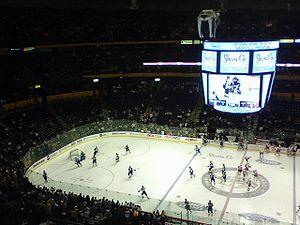
Intérieur du Sommet Center le 23 novembre 2007. Match opposant les Predators de Nashville aux Red Wings de Detroit. Source Auteur
Nashville est la capitale de l'État du Tennessee, aux États-Unis. Elle est située dans la partie nord du centre de l'État, dans le comté de Davidson.
La Bridgestone Arena est une salle omnisports située dans le centre-ville de Nashville, au Tennessee.